Matrox

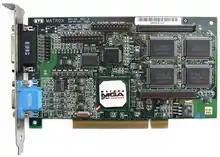
Matrox Mystique 220

During the 1990s, the Matrox Millennium series of cards attracted buyers willing to pay for a higher quality and sharper display. In 1994, Matrox introduced the Matrox Impression, an add-on card that worked in conjunction with a 2d card to provide 3D acceleration. The Impression was aimed primarily at the CAD market. In October of 1995, Matrox released the Millennium, its most venerated 2d card. A later version of the Millennium included features similar to the Impression but by this time the series was lagging behind emerging vendors like 3dfx Interactive.